Kurraba and Kirribilli

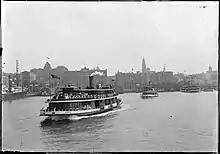
"Kurraba" leaving Circular Quay

"Kurraba" was christened at the builder's yard on 22 July 1899 by Miss Robertson, daughter of one of the ferry company's director. She was to have been launched that same day, but conditions prevented it. Following several subsequent attempts that week, she was launched on 28 July. She had her trials on 7 November 1899 during which she reached a speed of close to 12 knots. She commenced service on 7 November 1899.